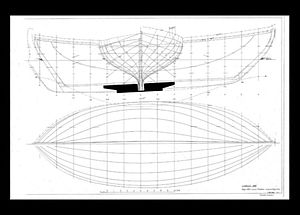
Linjetegning
Linjetegning af lodsbåd (1887)
En Linjetegning er et sæt af tegninger, der benyttes ved konstruktion af et søfartøj. Linjetegningen fastlægger formen af søfartøjets skrog på grundlag af den beregnede vægt og tyngdepunktsplacering.